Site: brandenburg
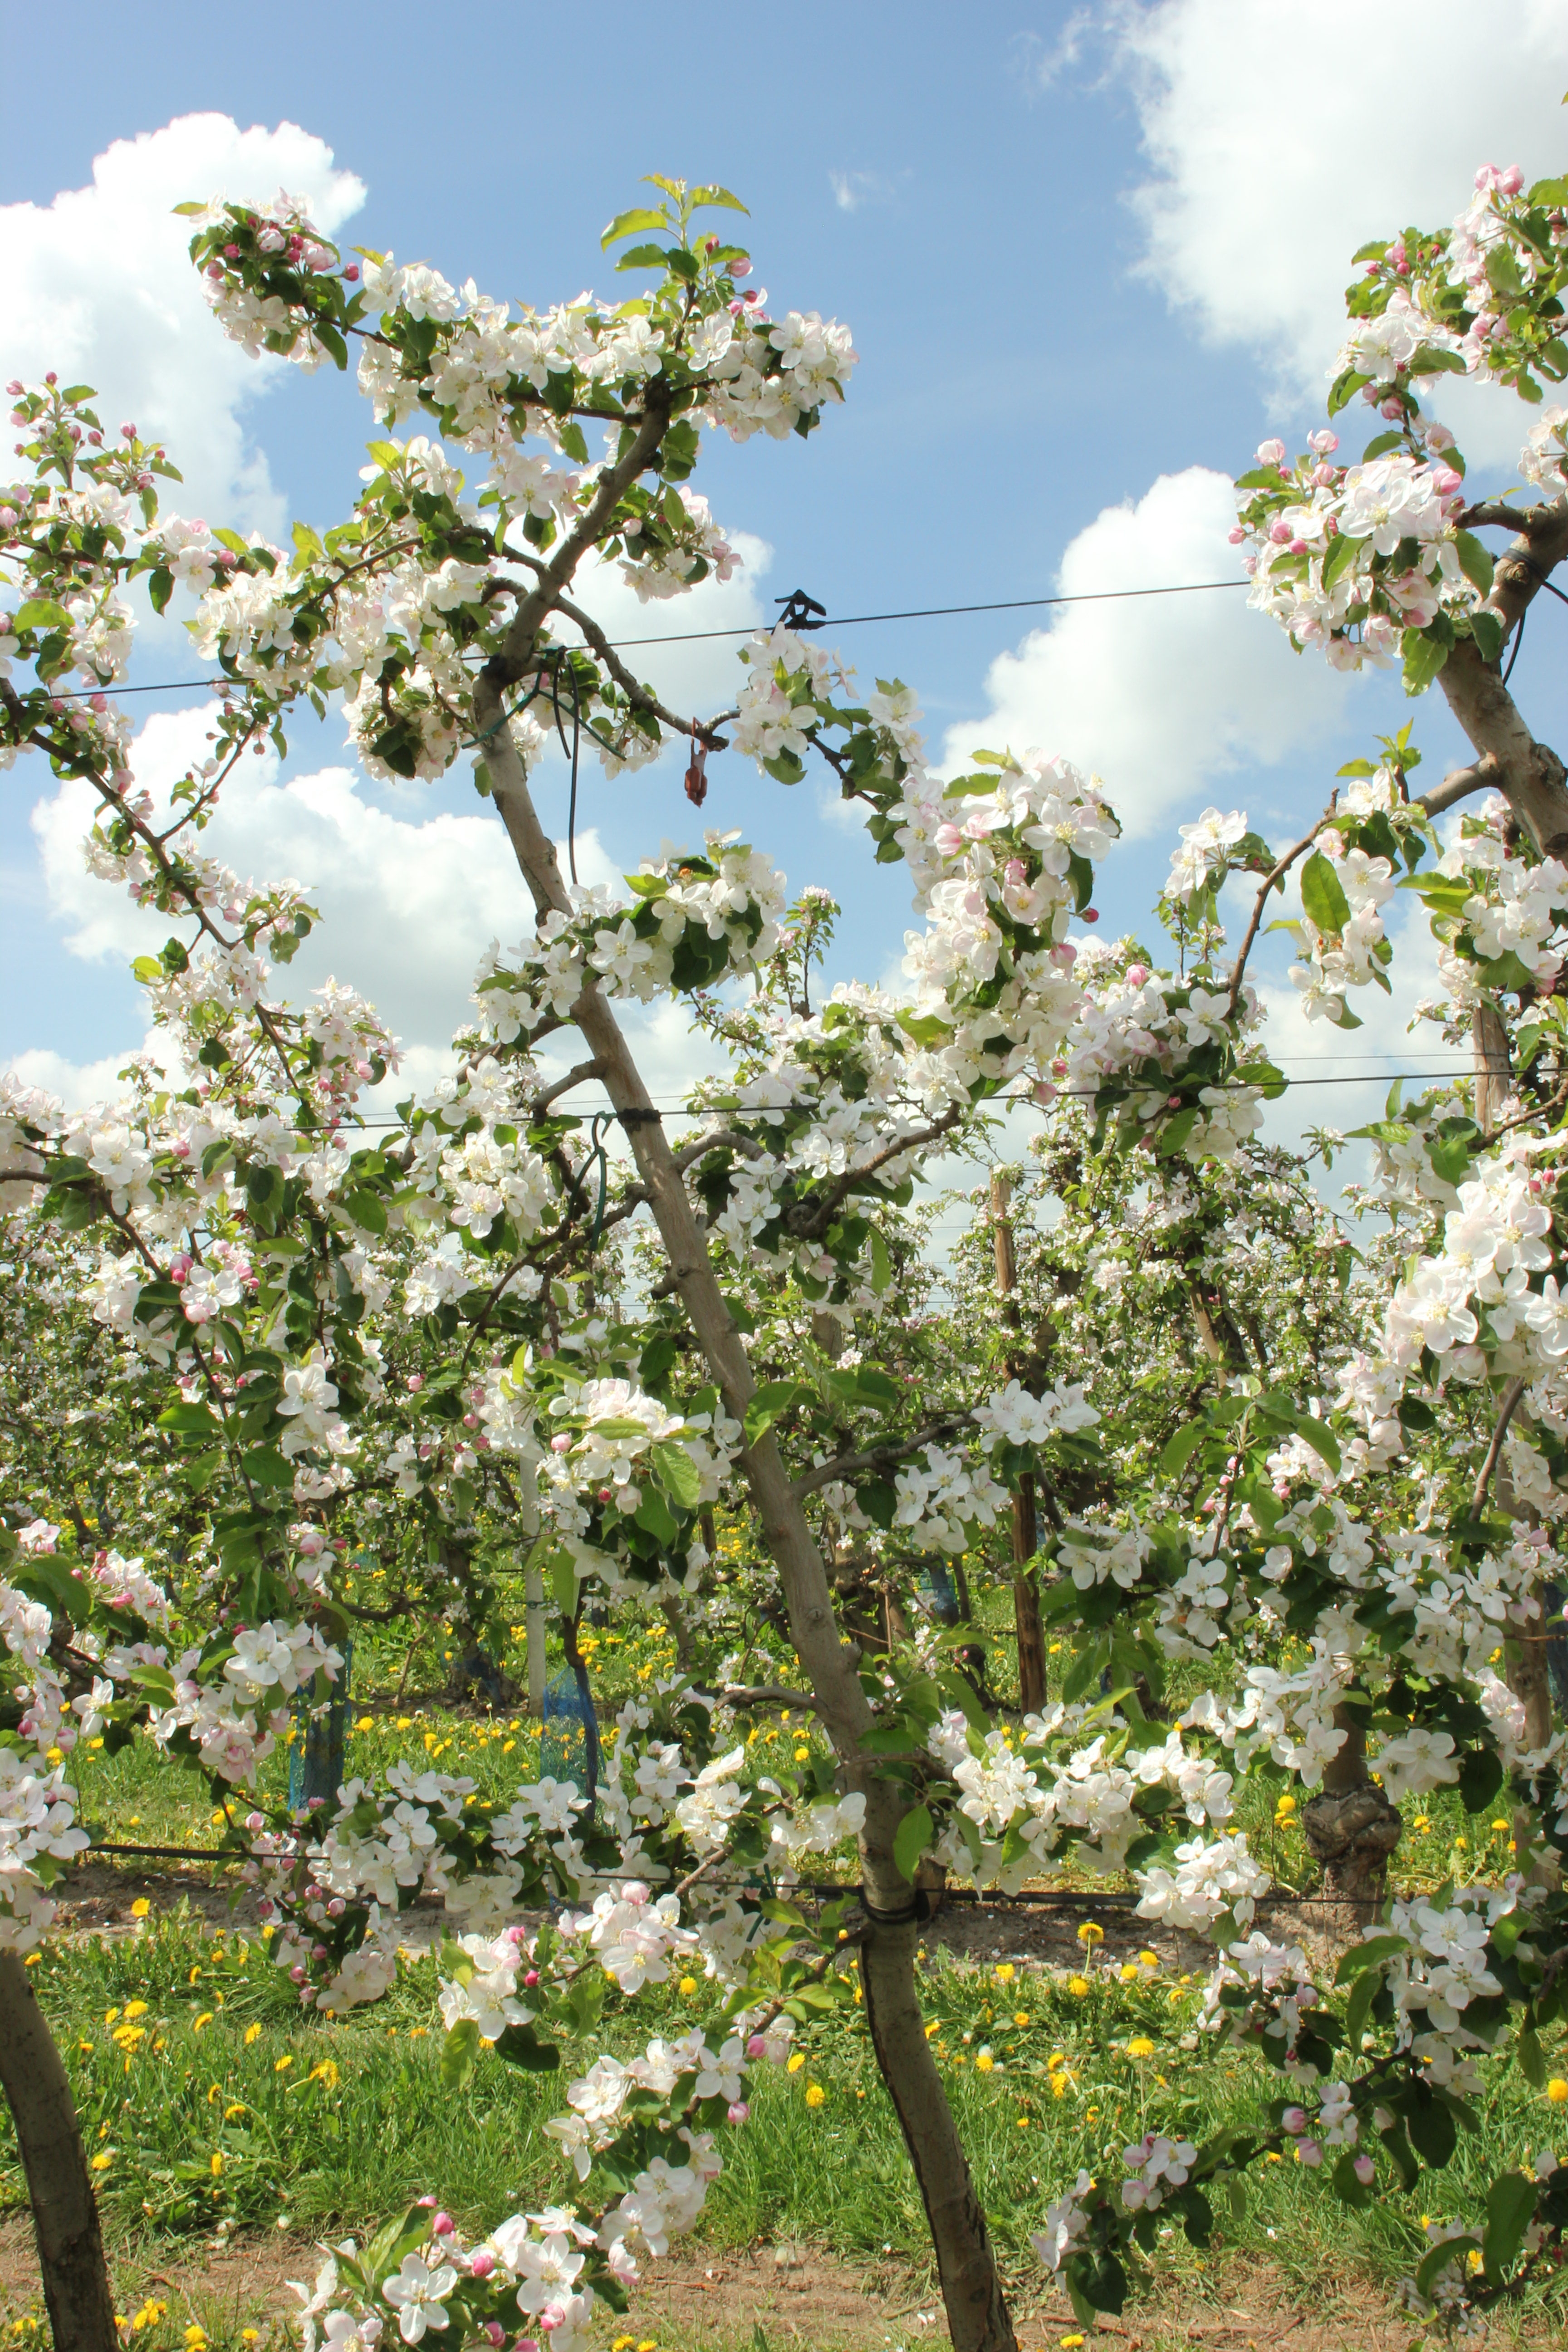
Growth stage (BBCH 65): Flowering